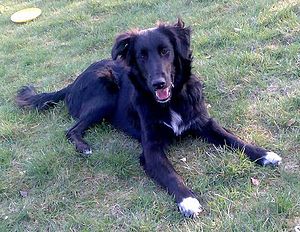
Gadekryds
Blanding mellem golden retriever og collie
Billede af den såkaldte gollie: En blanding mellem golden retriever og collie.
Gadekryds er betegnelsen for en hund, som ikke tilhører en bestemt hunderace, da den er en blanding mellem to eller flere forskellige racer. Blandt andre betegnelser for gadekryds findes også rundkørsel, blandingshunde og hul-i-hækken-hund. Racehunde er normalt betydeligt dyrere end gadekryds.